Selkirk Farm

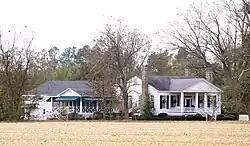
Selkirk Farm, December 2012

Selkirk Farm, also known as the Reverend James A. Cousar House, is a historic home located near Bingham, Dillon County, South Carolina. It was built in 1858, with additions made between 1880 and 1910, and is a one-story, clapboard Greek Revival style cottage of heart pine. The front façade features a pedimented porch with four square columns. The house rests on brick foundation pillars. The property also includes an antebellum cotton gin and a well.